Lytton High School

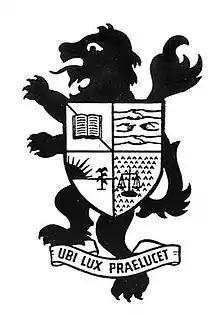
Lytton High School Crest

The school crest was designed by Mr G. T. Griffiths, secretary of the High School Board, who presented it to the school in 1961 on the occasion of the first school assembly. It depicts a lion rampant, which represents "courage and readiness for action" and a shield divided into four sections: